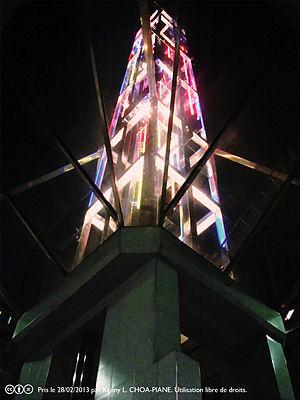
Vue de Lyonéon de nuit, depuis la station
Grange Blanche est une station de métro française de la ligne D du métro de Lyon, située place d'Arsonval, dans le quartier de Grange Blanche à la limite avec les quartiers Montchat et Montplaisir et à la limite du 3ᵉ et du 8ᵉ arrondissement de Lyon, préfecture de la région Auvergne-Rhône-Alpes.